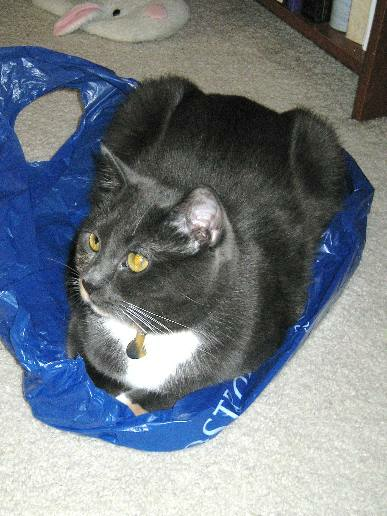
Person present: No